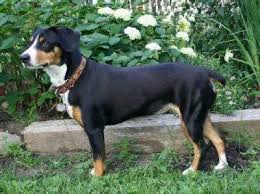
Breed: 234-n000091-Appenzeller